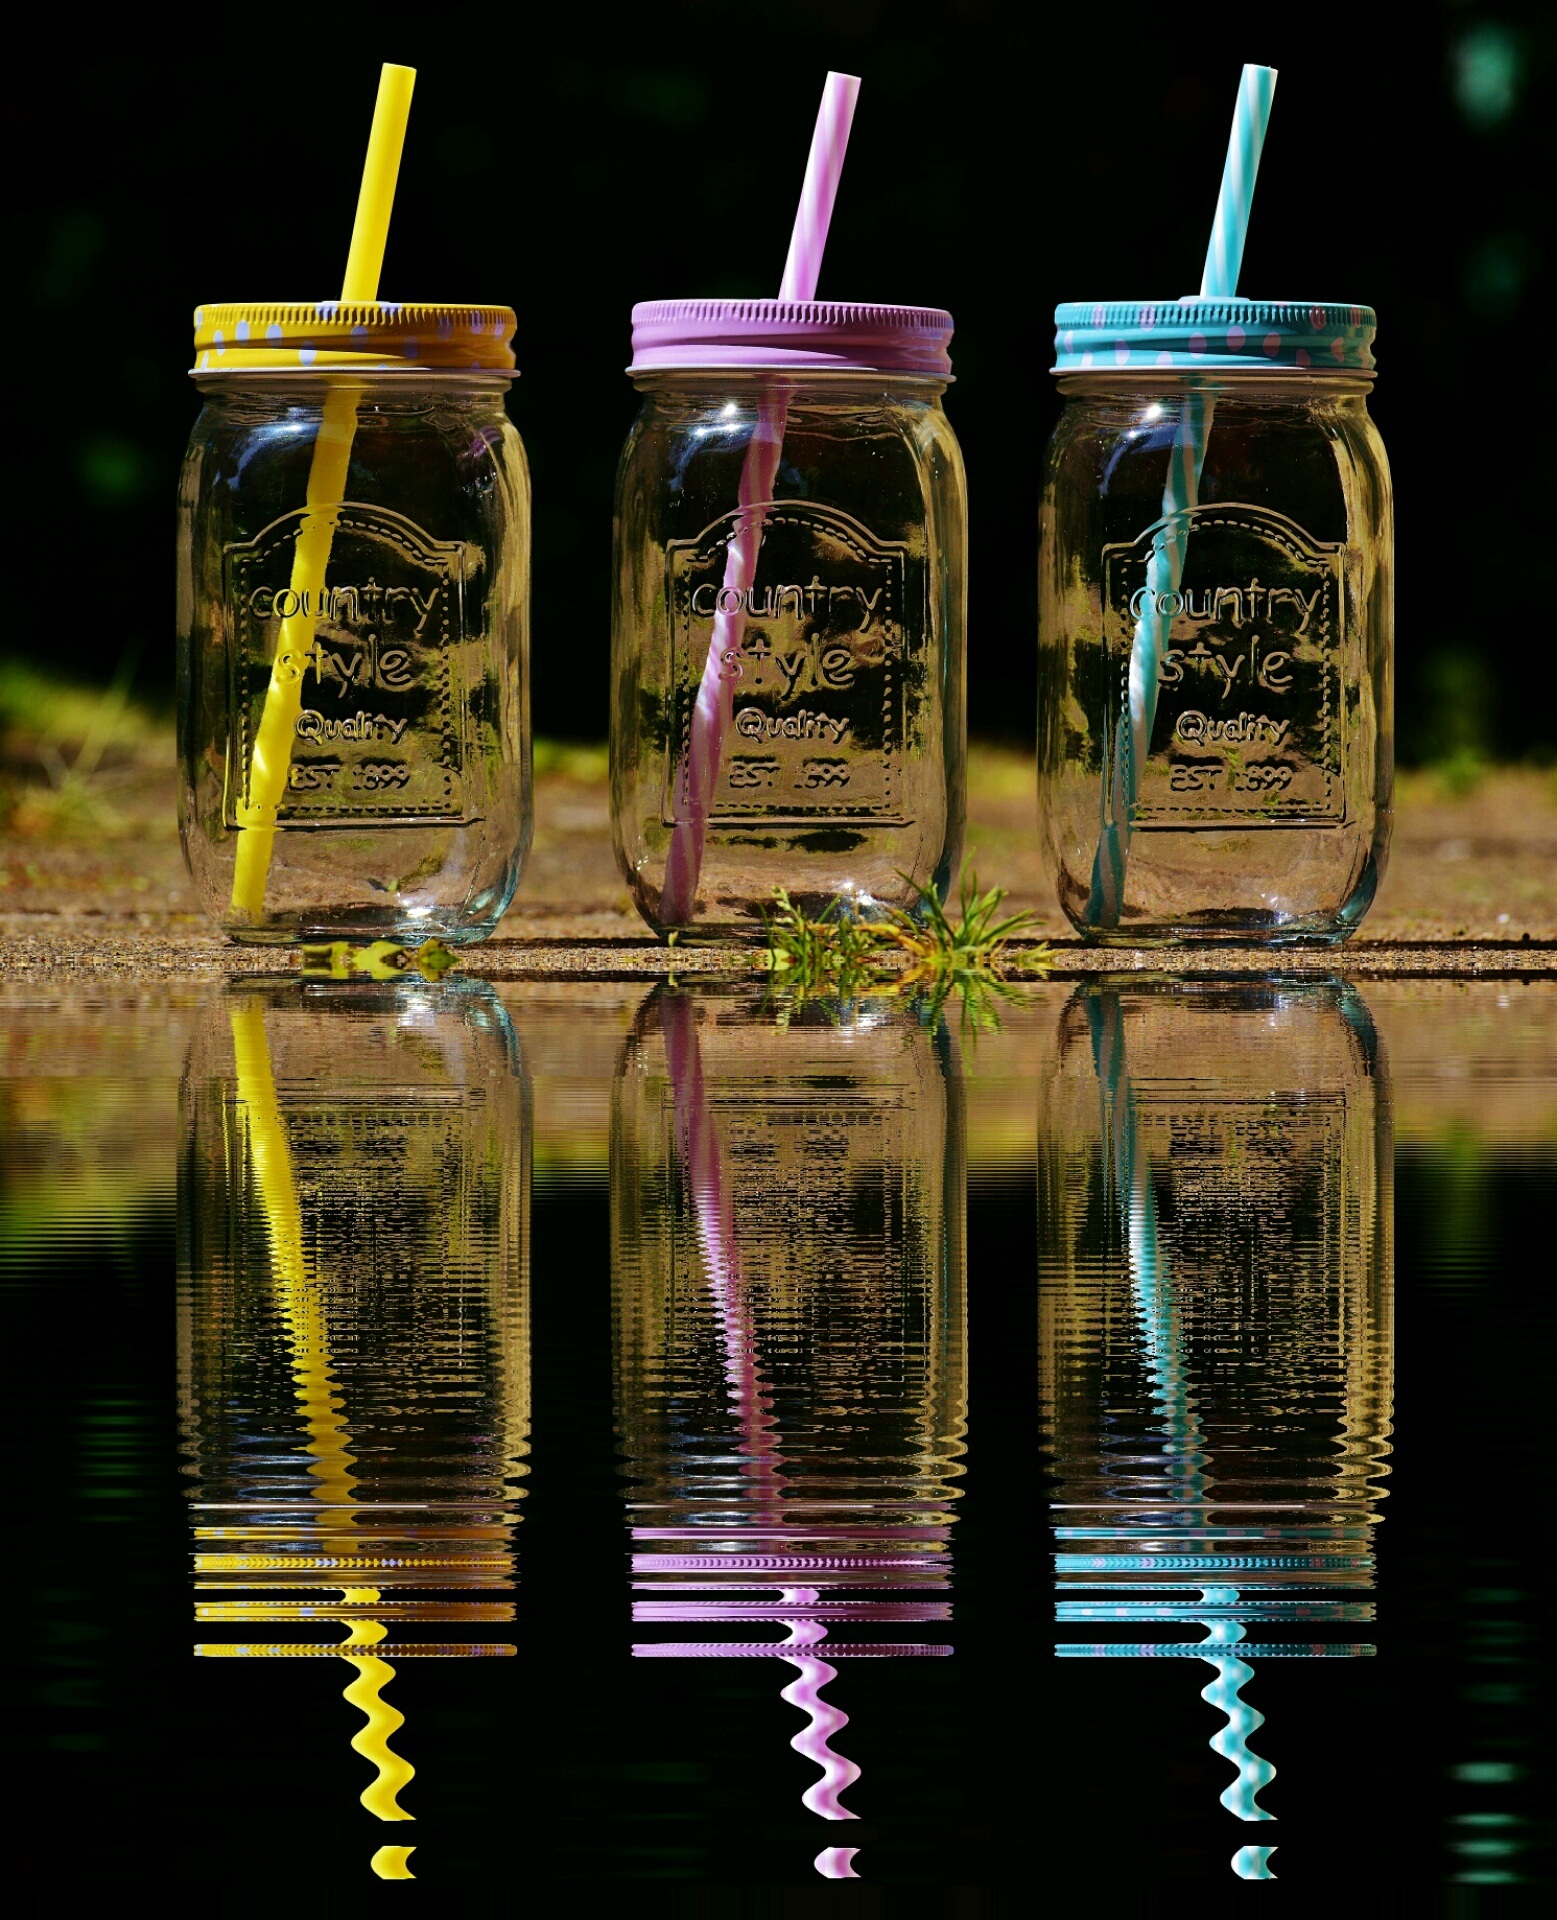
water, light, night, flower, glass, summer, reflection, color, drink, lighting, font, lid, straw, benefit from, mirroring, points, macro photography, country style, summer feeling, drinking glasses